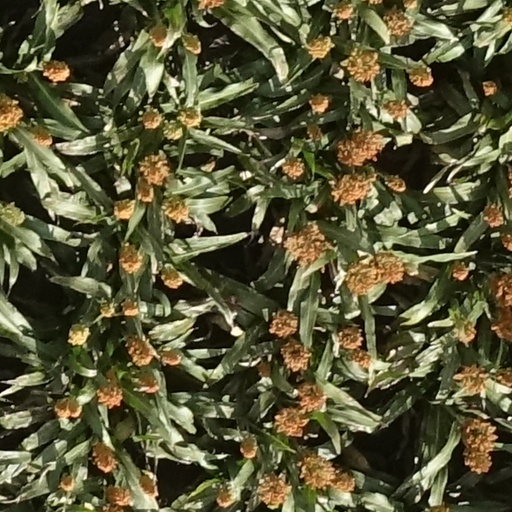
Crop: sorghum